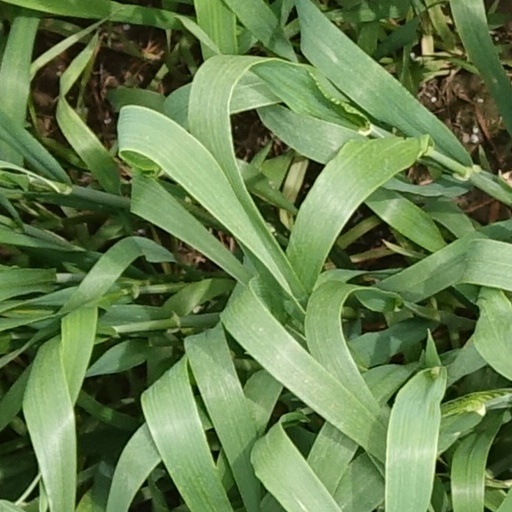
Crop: wheat